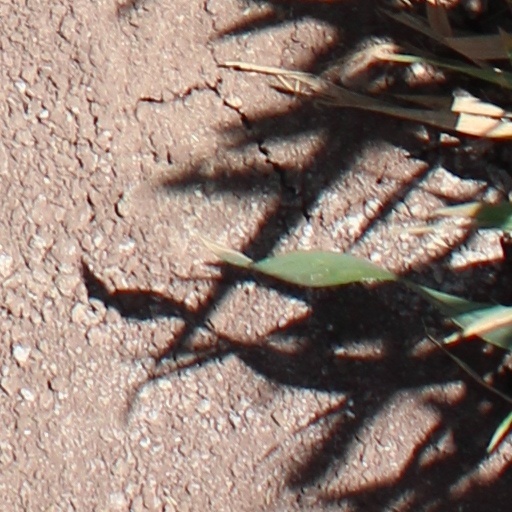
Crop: wheat